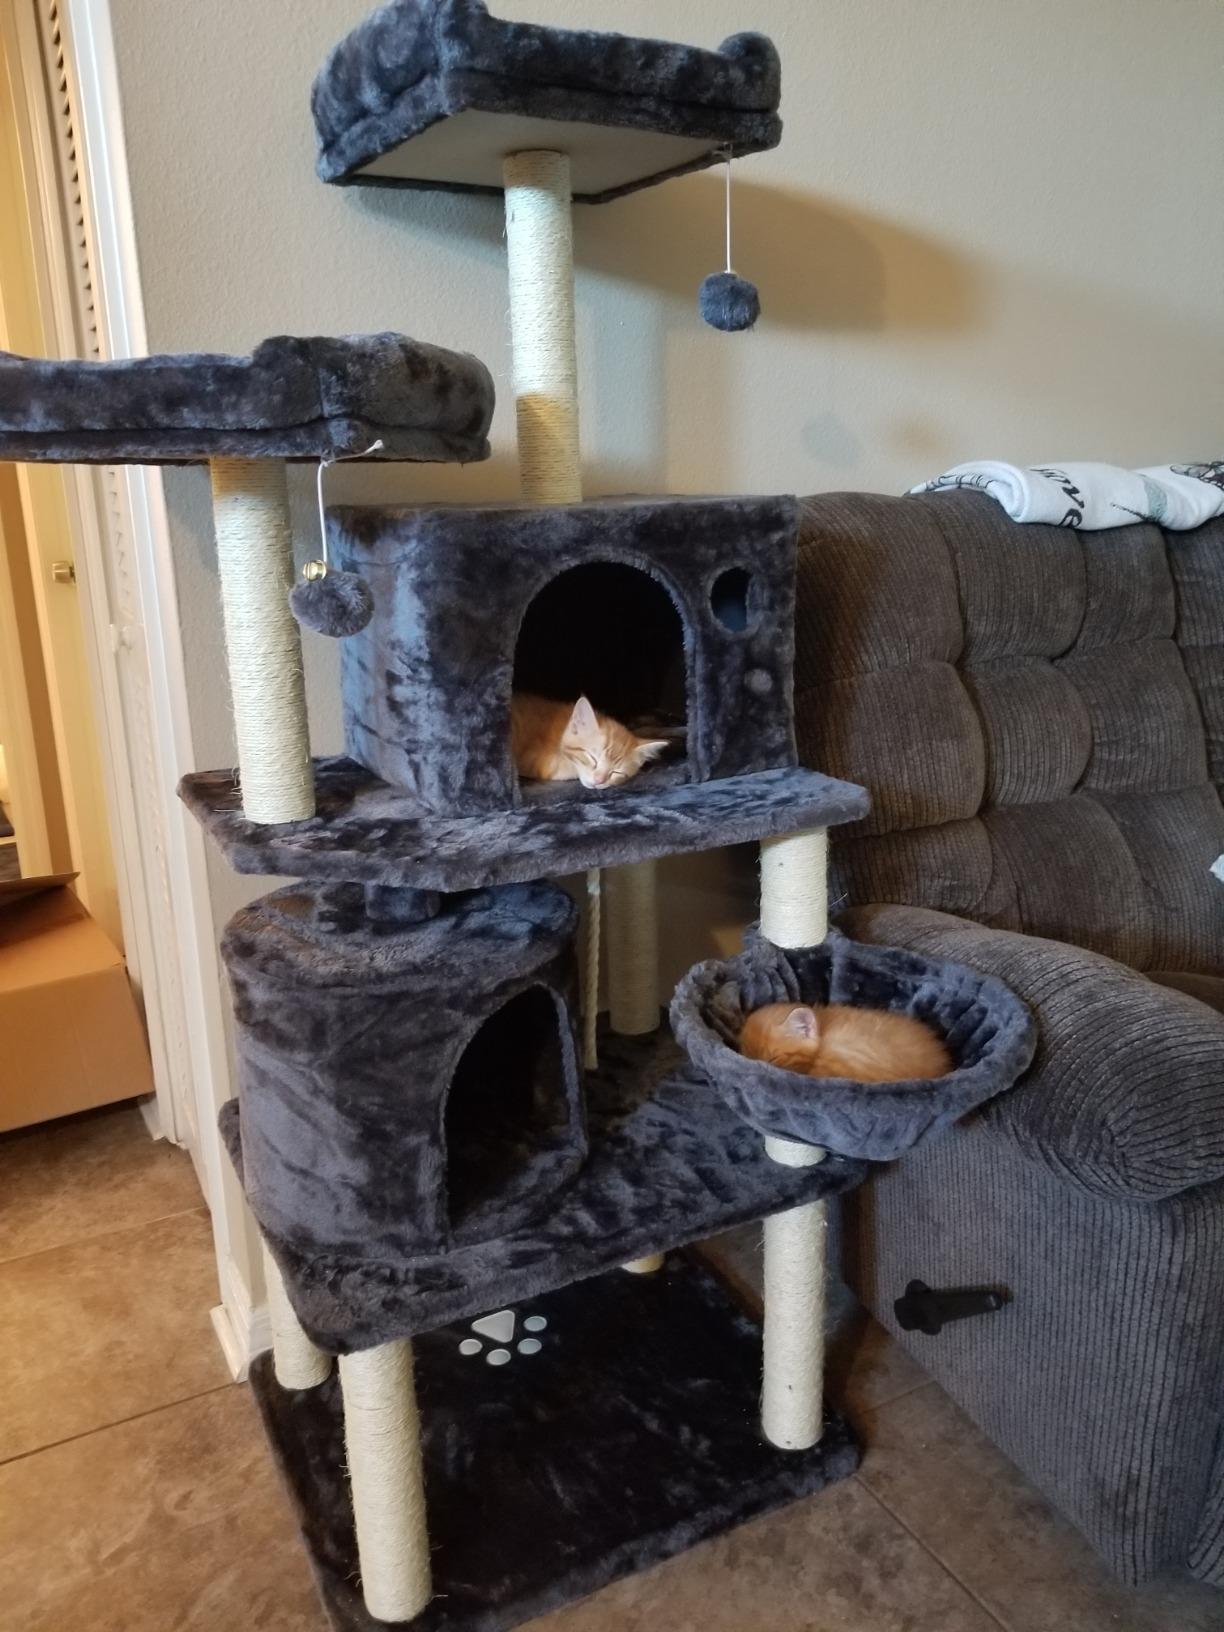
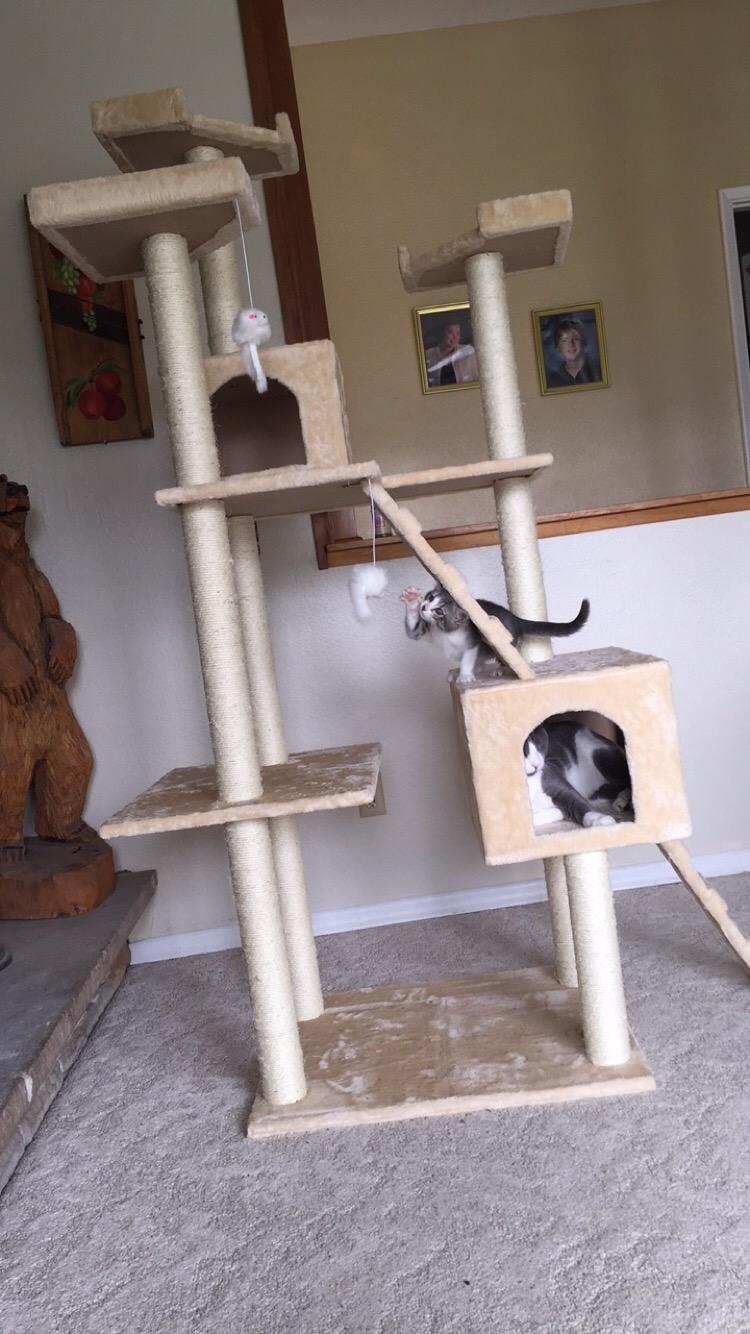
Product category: items_cat tree
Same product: no